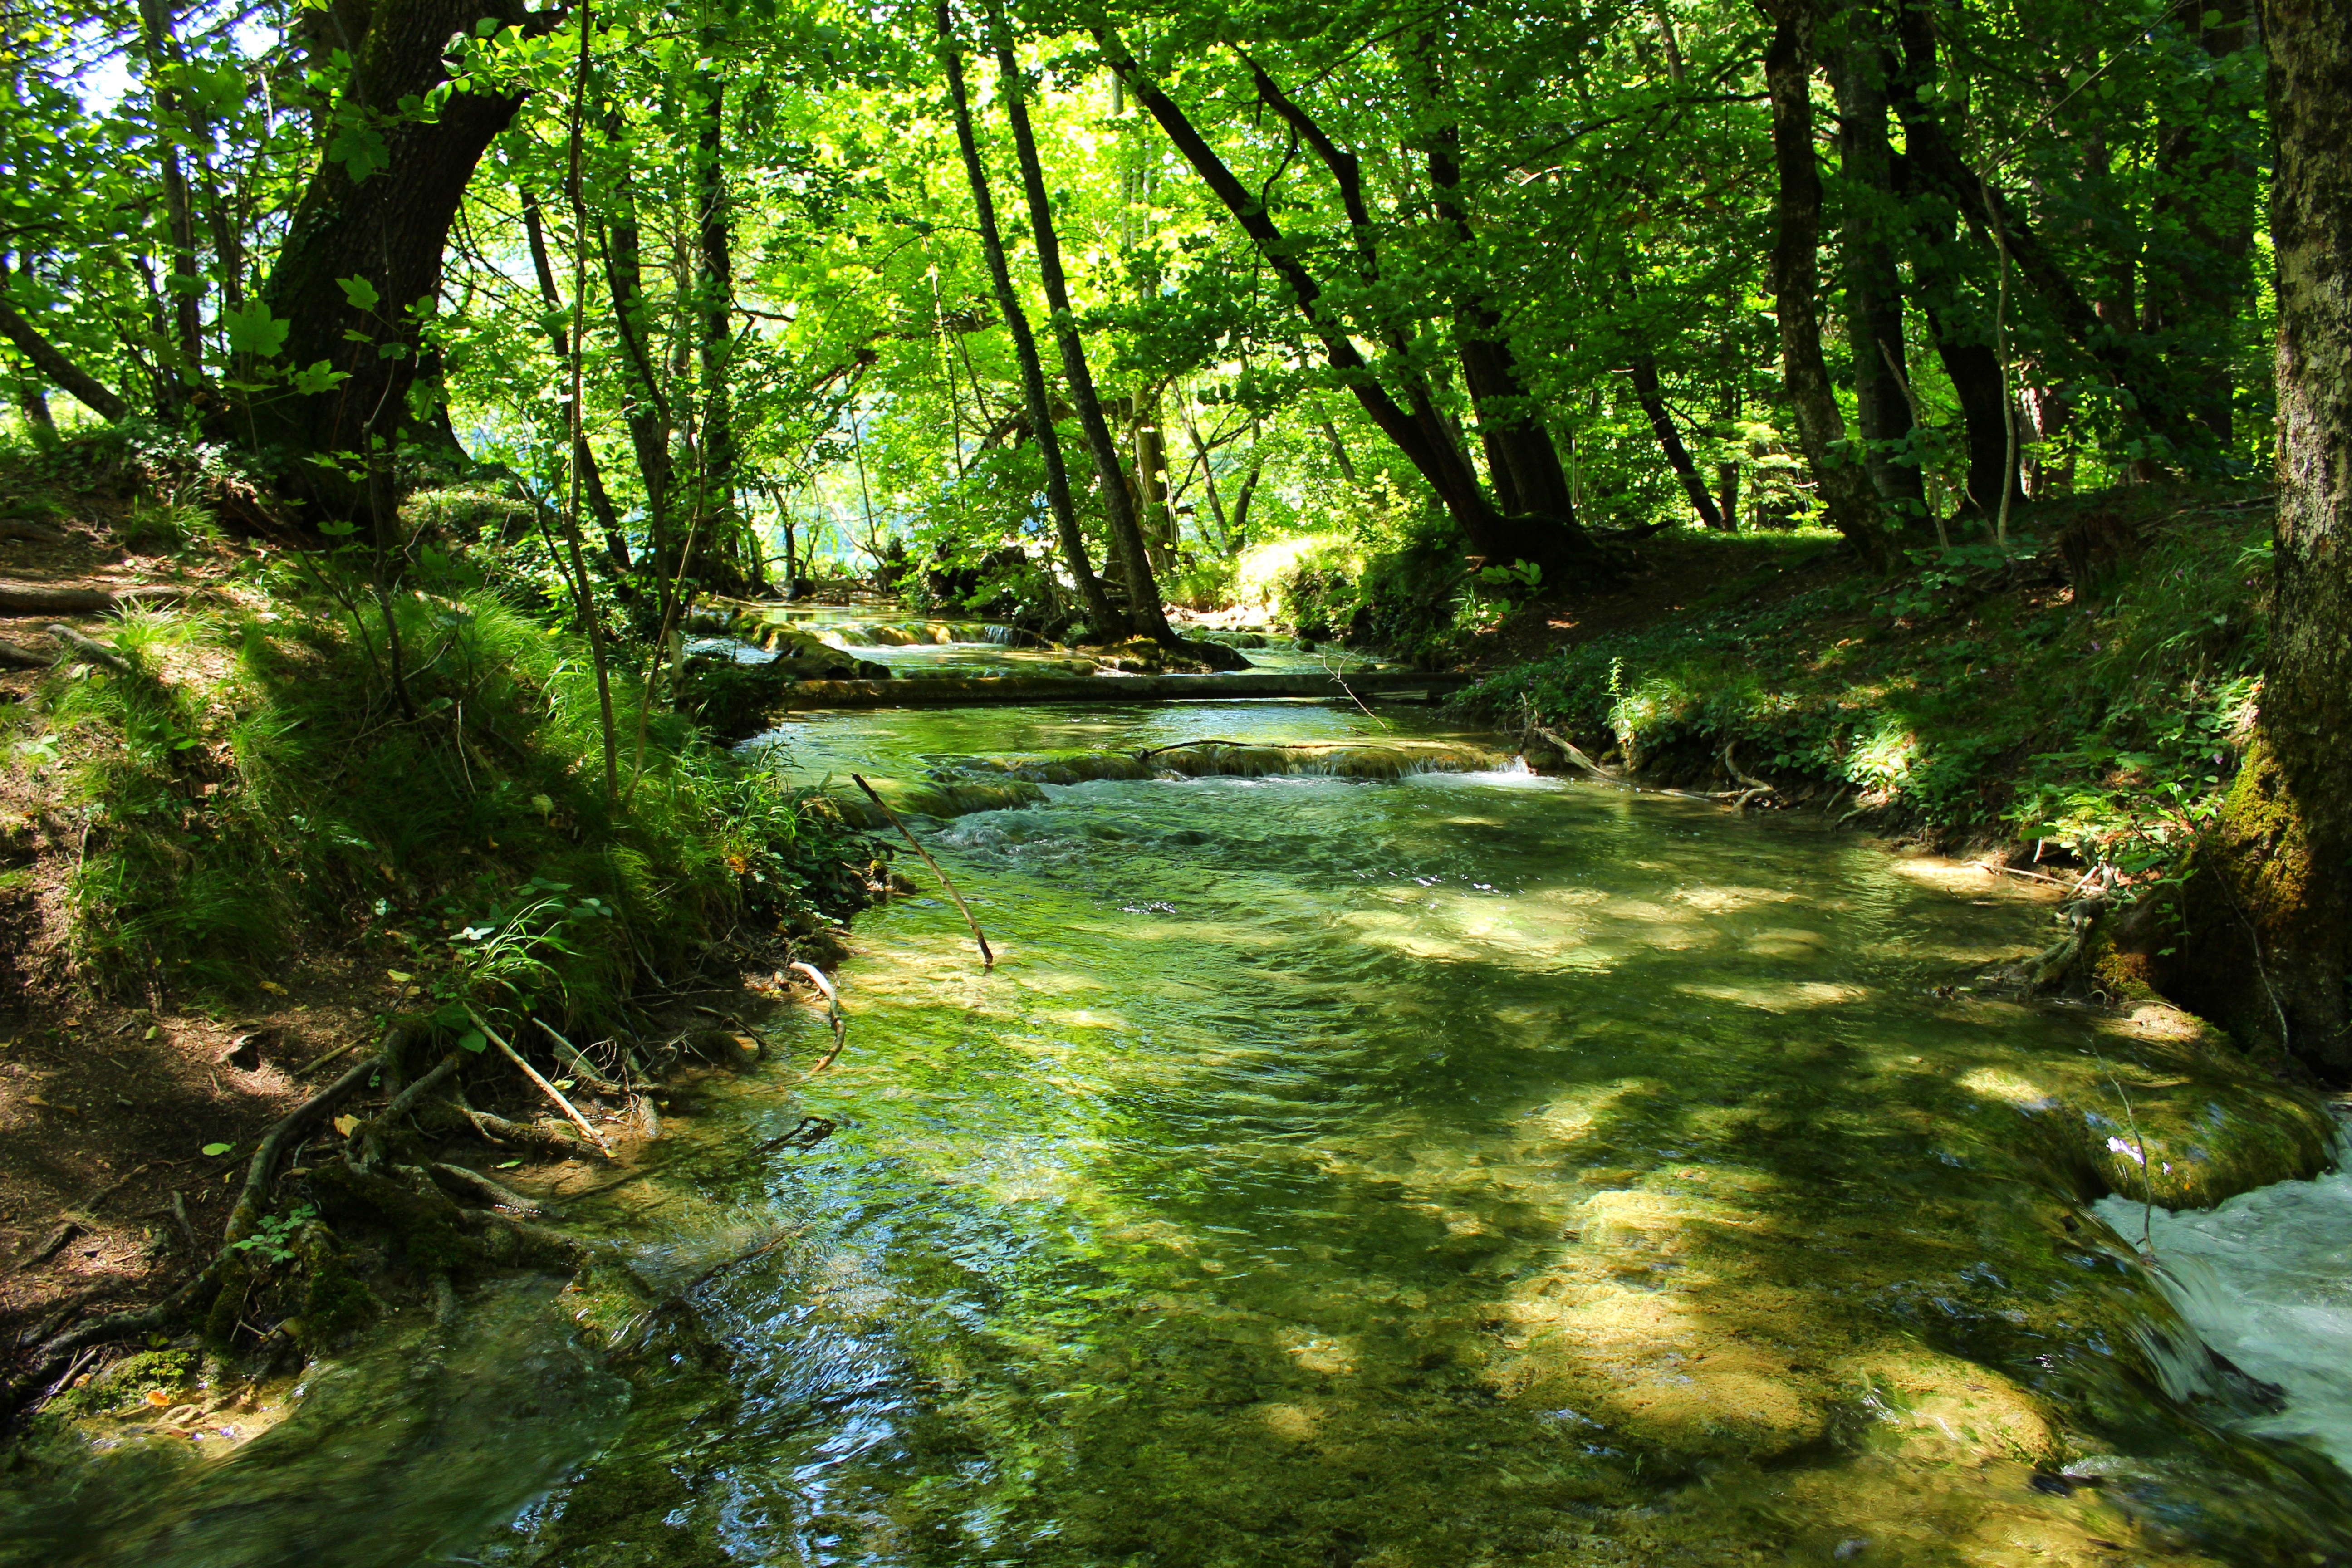
tree, water, nature, forest, outdoor, creek, swamp, wilderness, trail, river, pond, stream, green, flow, jungle, flowing, woods, vegetation, rainforest, wetland, woodland, habitat, ecosystem, watercourse, flowing water, nature reserve, nature landscape, biome, old growth forest, natural environment, geographical feature, temperate broadleaf and mixed forest, riparian forest